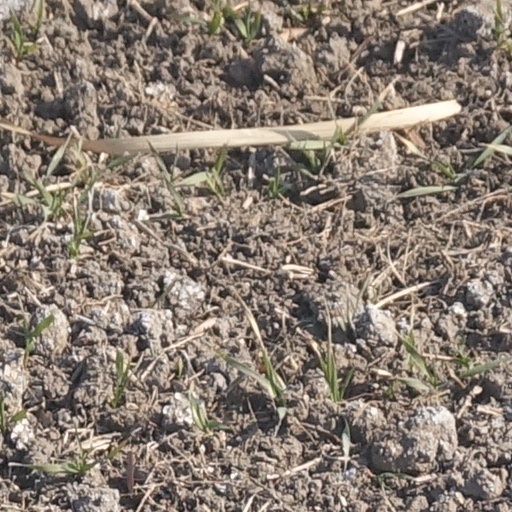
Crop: wheat